Redmond High School (Washington)

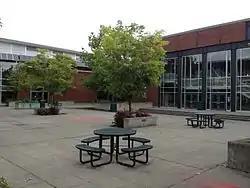
Central courtyard in 2014

Redmond High School (RHS) is a four-year public high school located in Redmond, Washington, United States. It is one of four high schools in the Lake Washington School District (LWSD). Opened in 1964, Redmond High School is the second oldest high school in the Lake Washington School District.